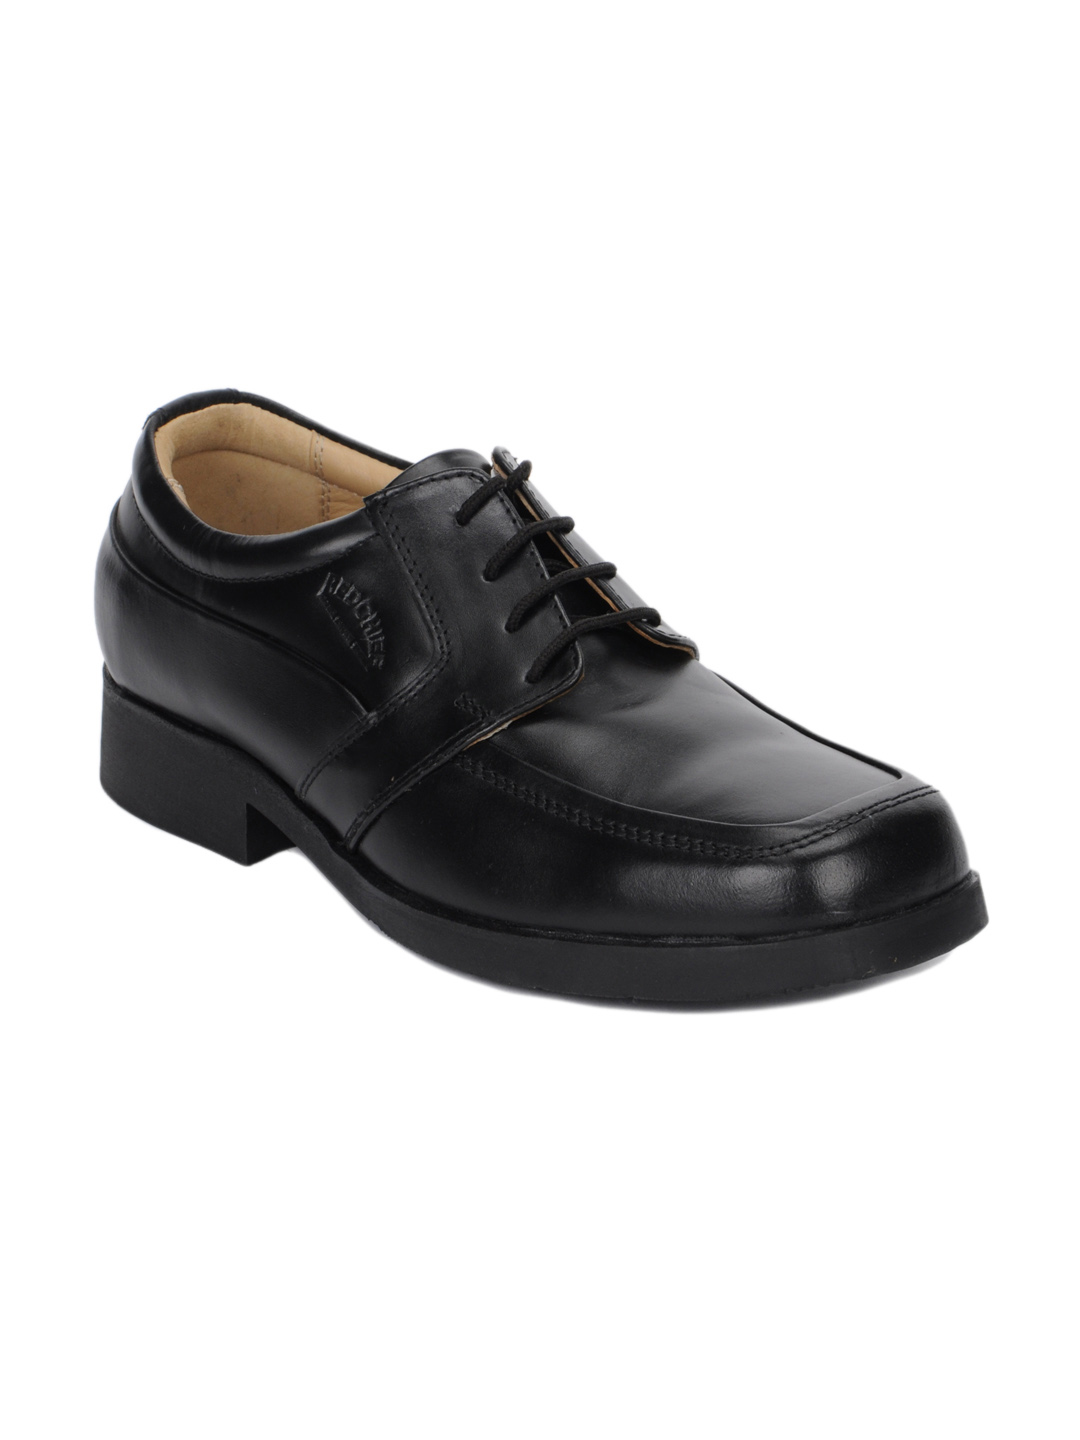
Red Chief Men Black Formal Shoes
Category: Footwear / Shoes / Formal Shoes
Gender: Men
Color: Black
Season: Winter 2018
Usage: Formal